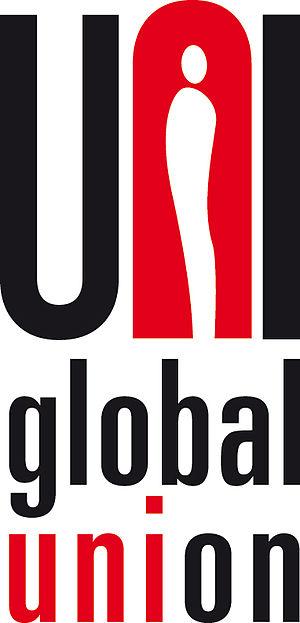
Nouveau logo de UNI global union
UNI global union est une fédération syndicale internationale, née le 1ᵉʳ janvier 2000, lors de la fusion de 4 anciennes fédérations syndicales internationales : la FIET, l'IC, l'IGF et la MEI. Elle est l'une des 10 fédérations syndicales internationales travaillant avec la Commission syndicale consultative auprès de l'OCDE.